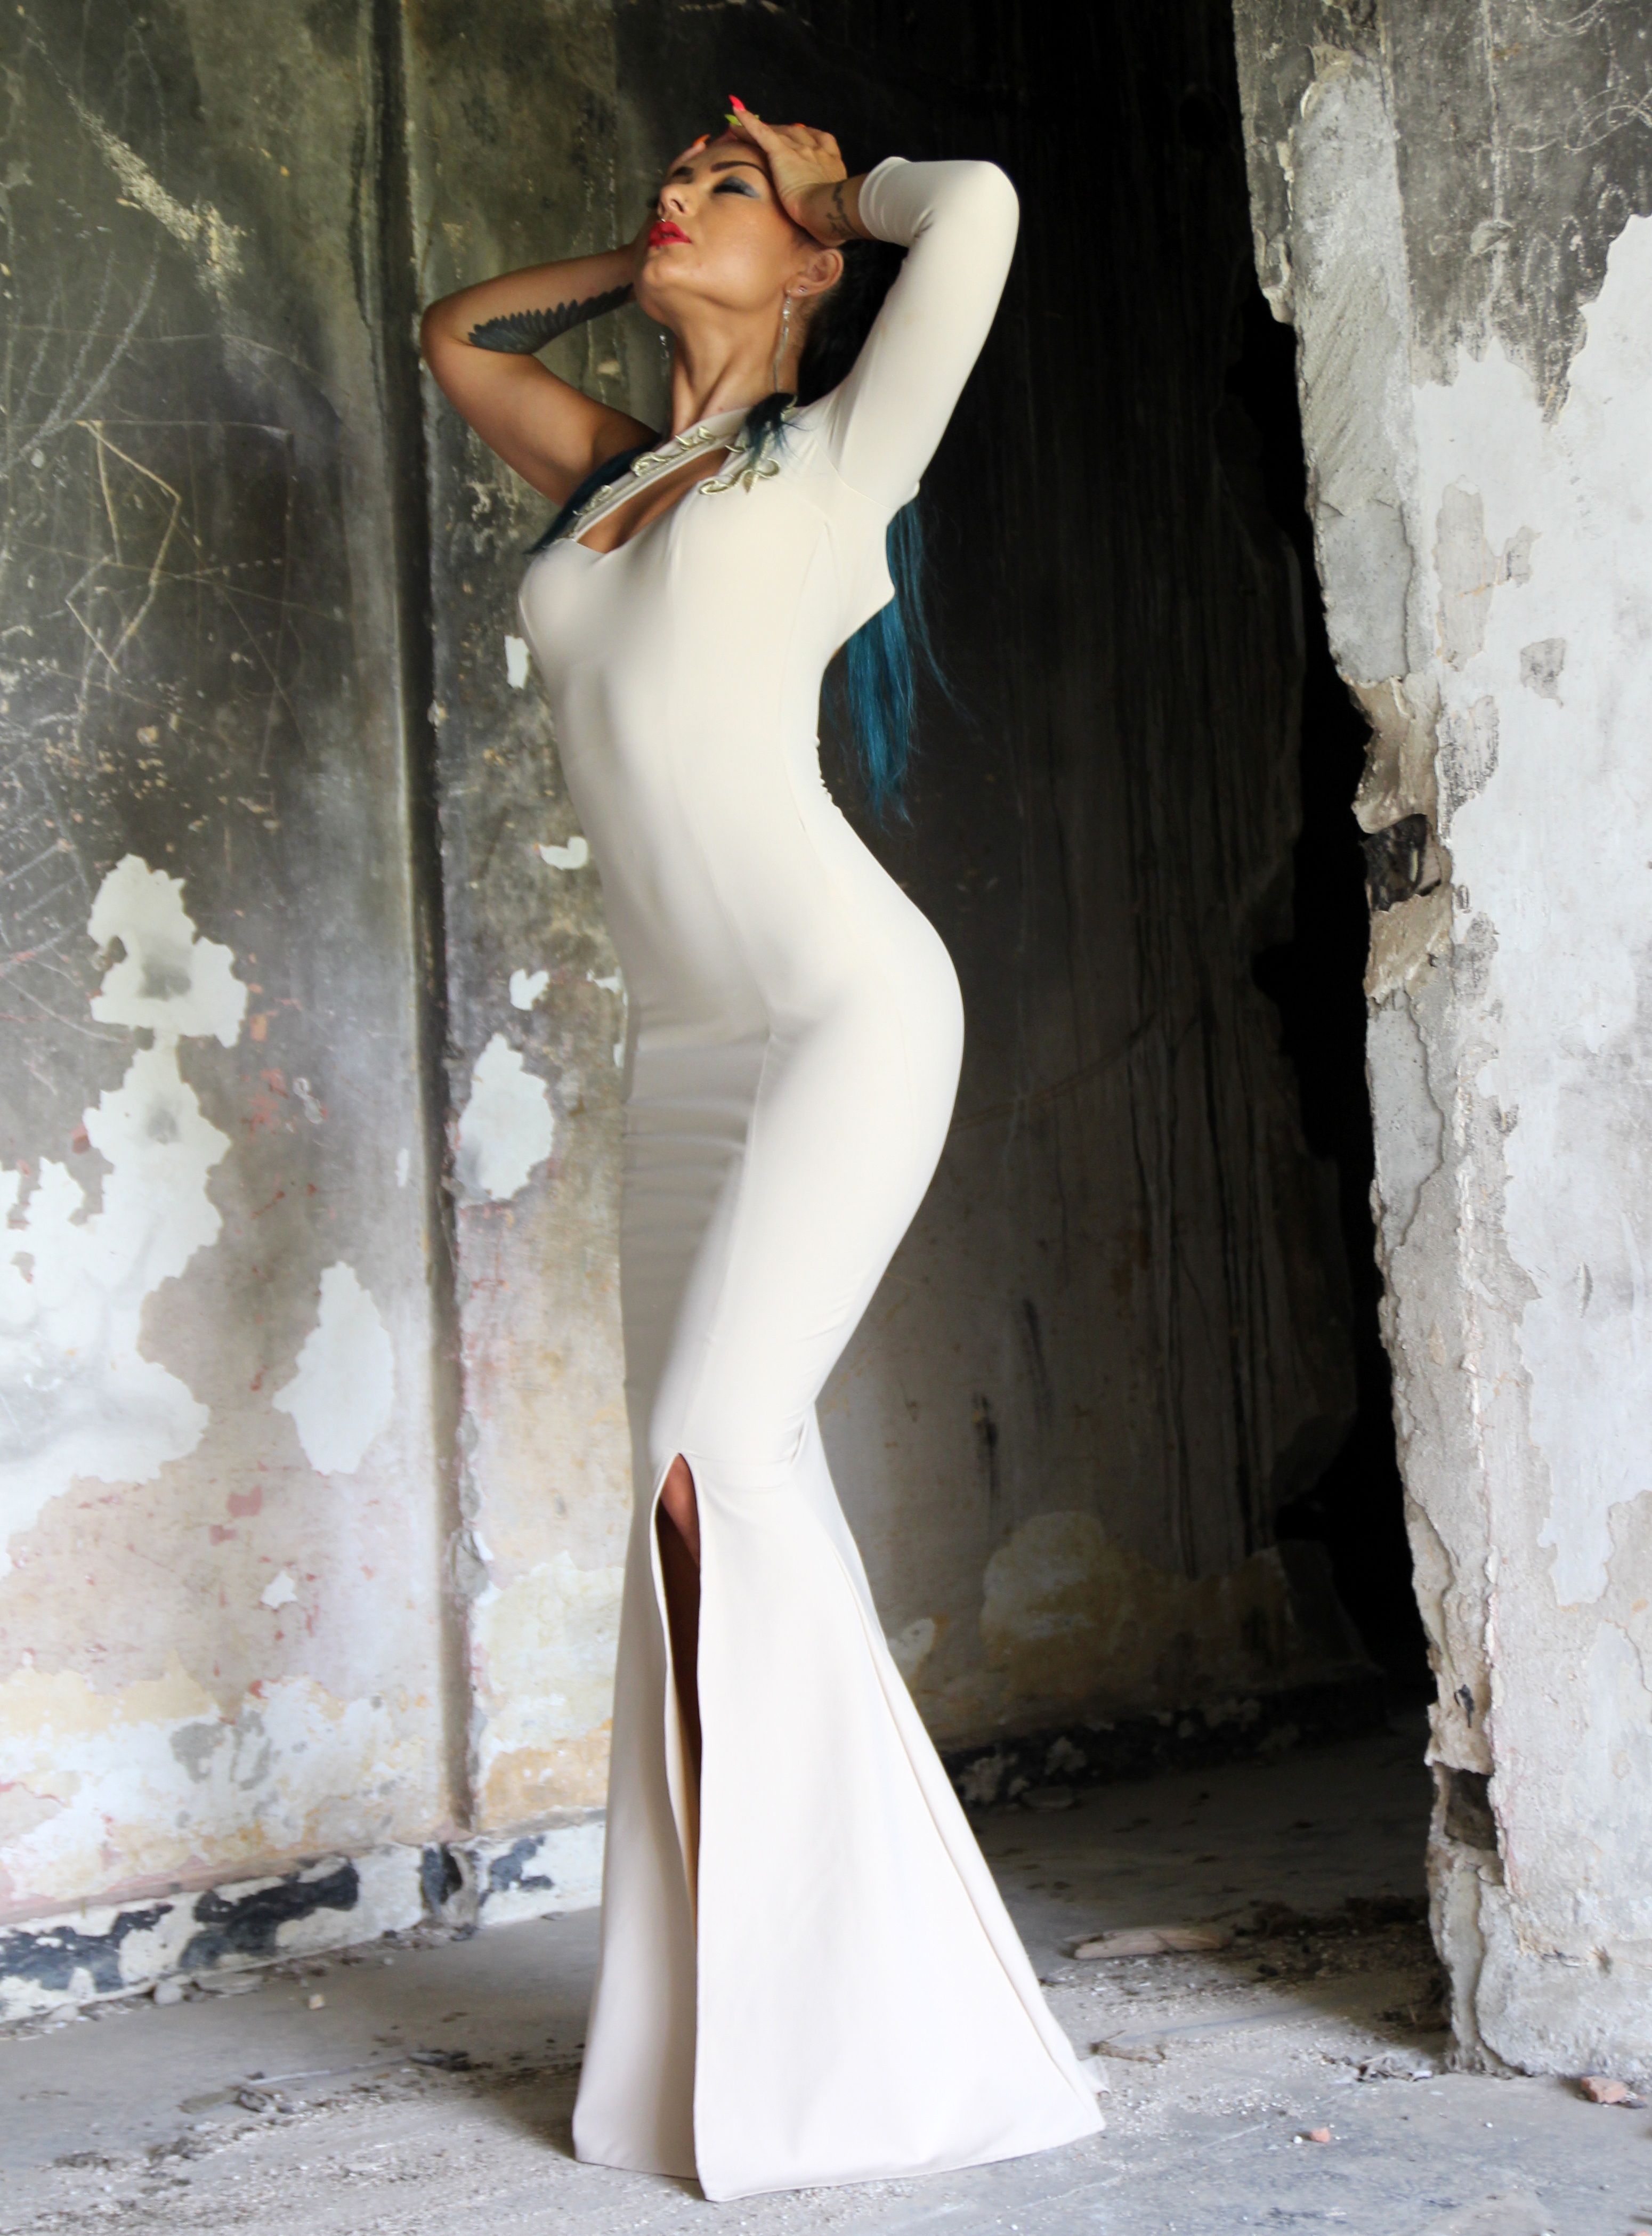
girl, woman, white, leg, model, spring, fashion, clothing, wedding dress, bride, material, human body, textile, dress, ruins, beauty, gown, sensual, forms, abdomen, photo shoot, formal wear, art model, bridal clothing